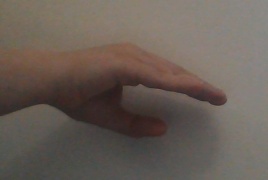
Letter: jeem